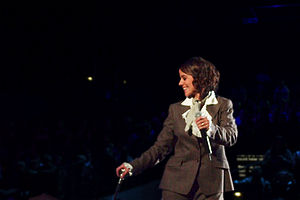
Les Enfoirés
Alizée Jacotey optræder for Les Enfoirés ved en støttekoncert i Strasbourg i 2008
Les Enfoirés er navnet på en non-profit gruppe af primært fransktalende kunstnere og offentlige personligheder, som siden 1989 har sunget til fordel for hjælpeorganisationen Restos du Cœur.